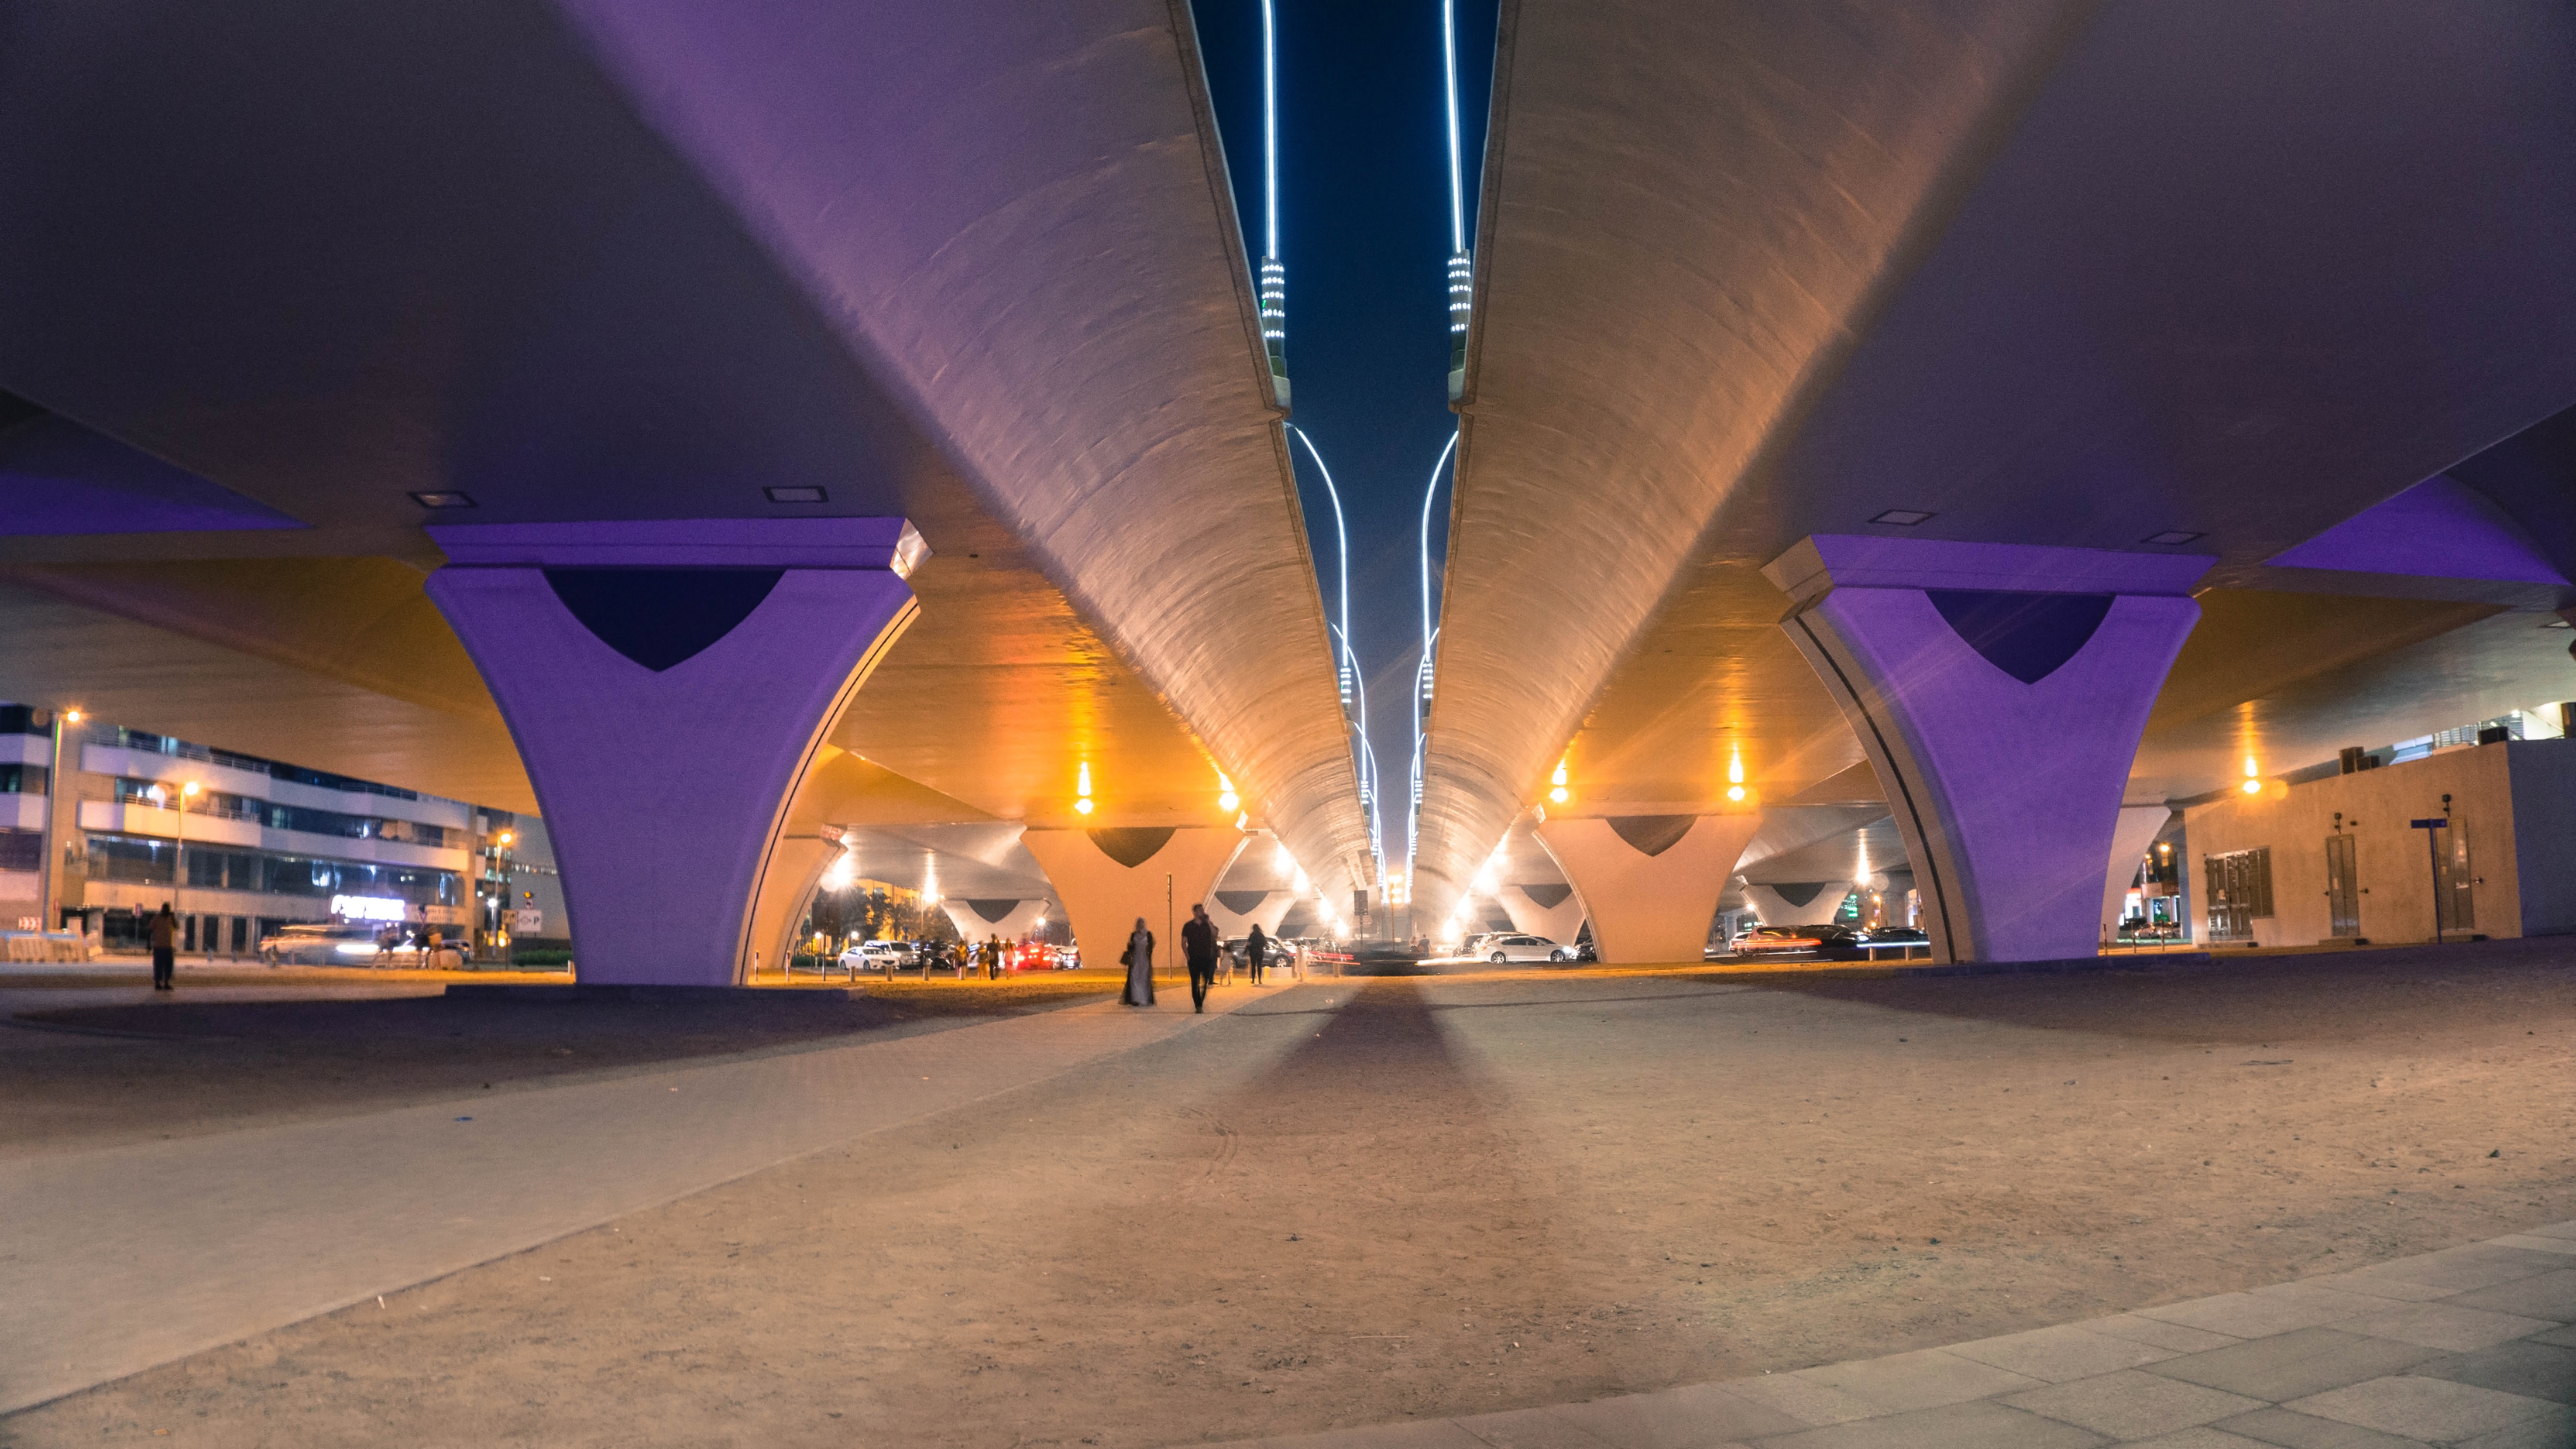
light, architecture, overpass, lighting, bridge, night, metropolitan area, sky, infrastructure, fixed link, building, nonbuilding structure, road, city, skyway, symmetry